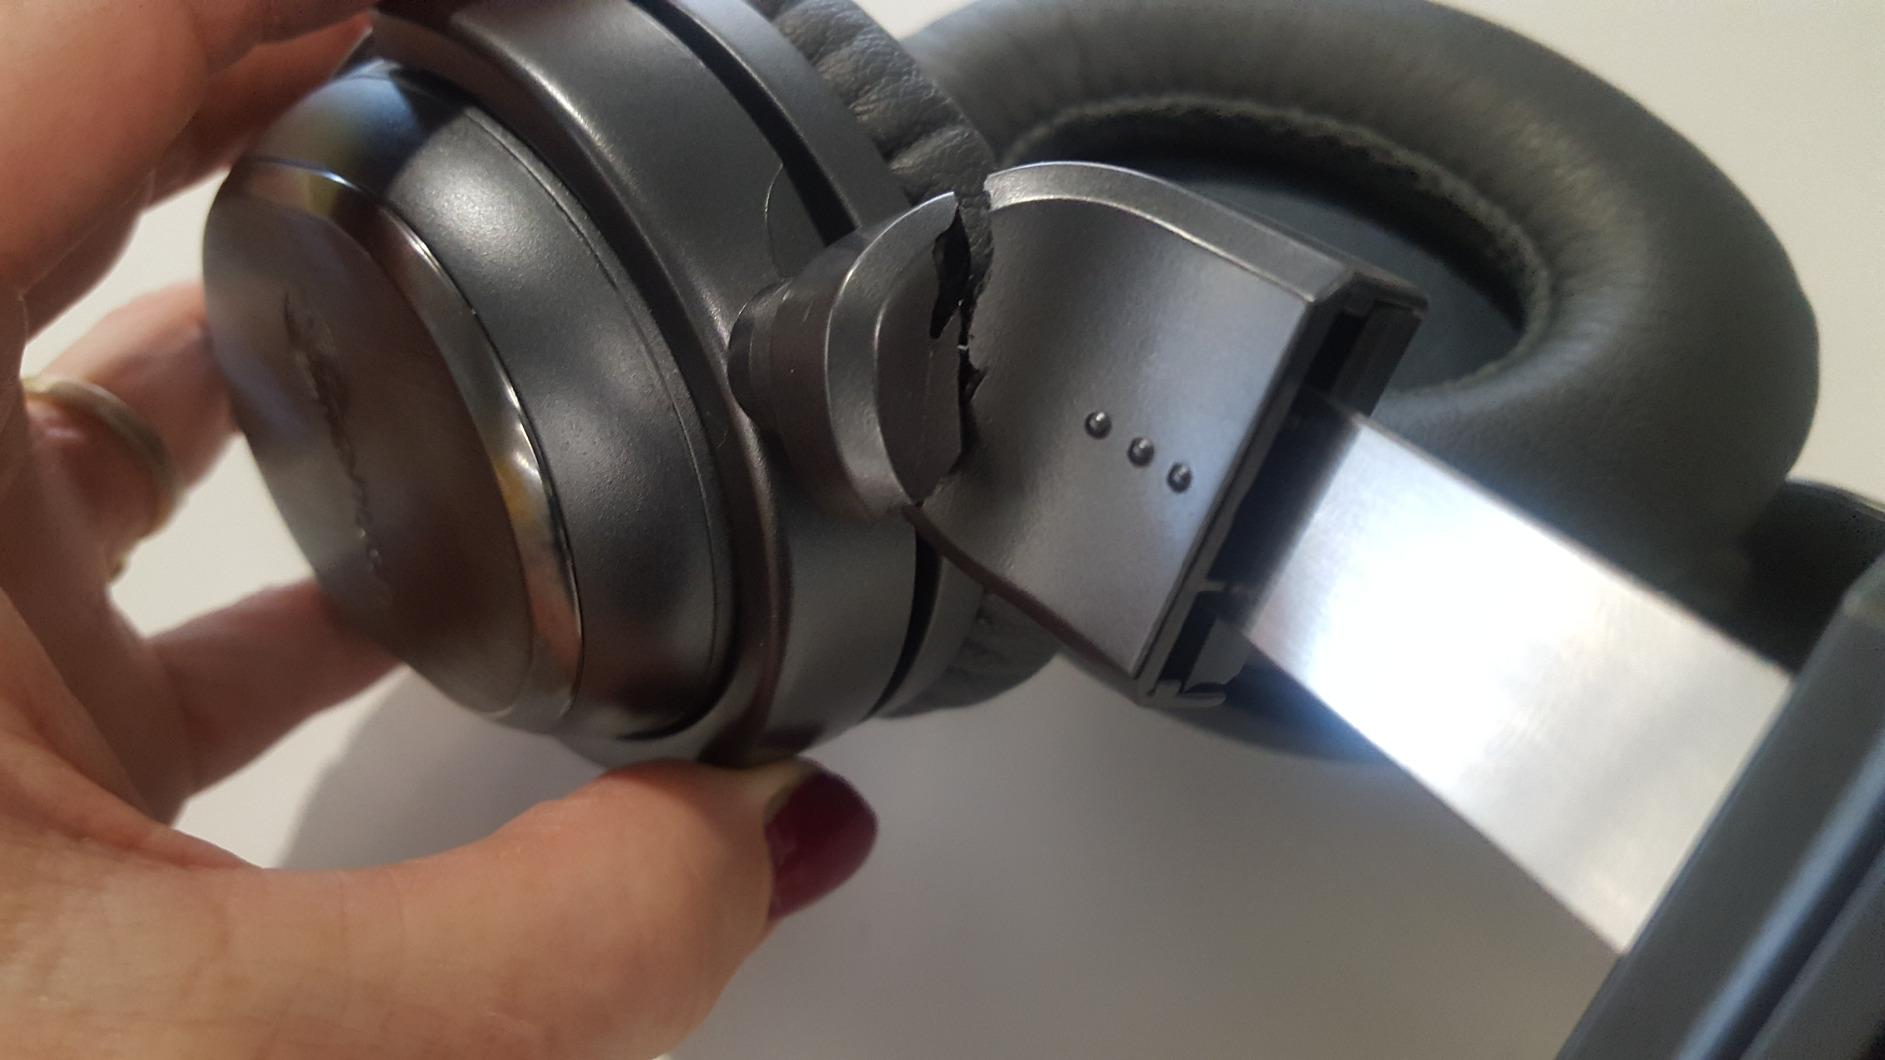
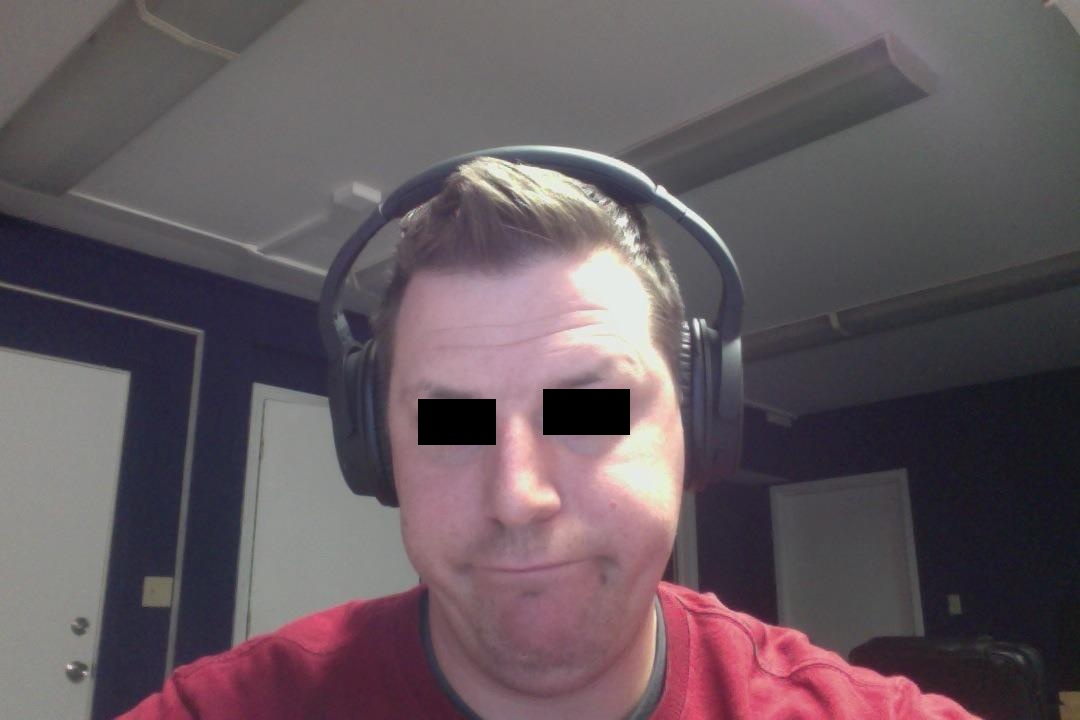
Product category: headphones
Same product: no